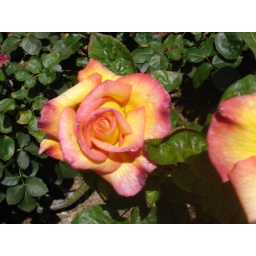
a pink rose within the gardens of the lake shrine